Ernest Lagarde

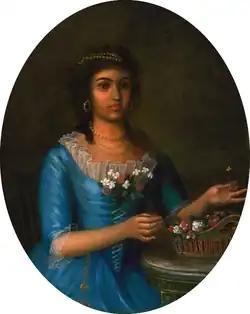
Lagarde's grandmother Marianne Céleste Dragon

Ernest Lagarde was born in New Orleans to his father Jean Baptist Lagarde, who was of French descent, and to his mother Marie Francesca Athenais Dimitry. Jean Baptist Lagarde was his mother's second husband of three husbands. Scholar Alexander Dimitry was Ernest Lagarde's uncle, and he had an important role in Lagarde's childhood, having educated Ernest Lagarde, Charles Patton Dimitry, John Bull Smith Dimitry, and other family members.